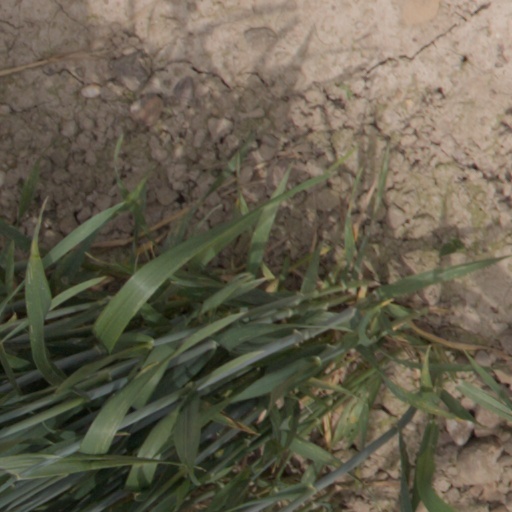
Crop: wheat